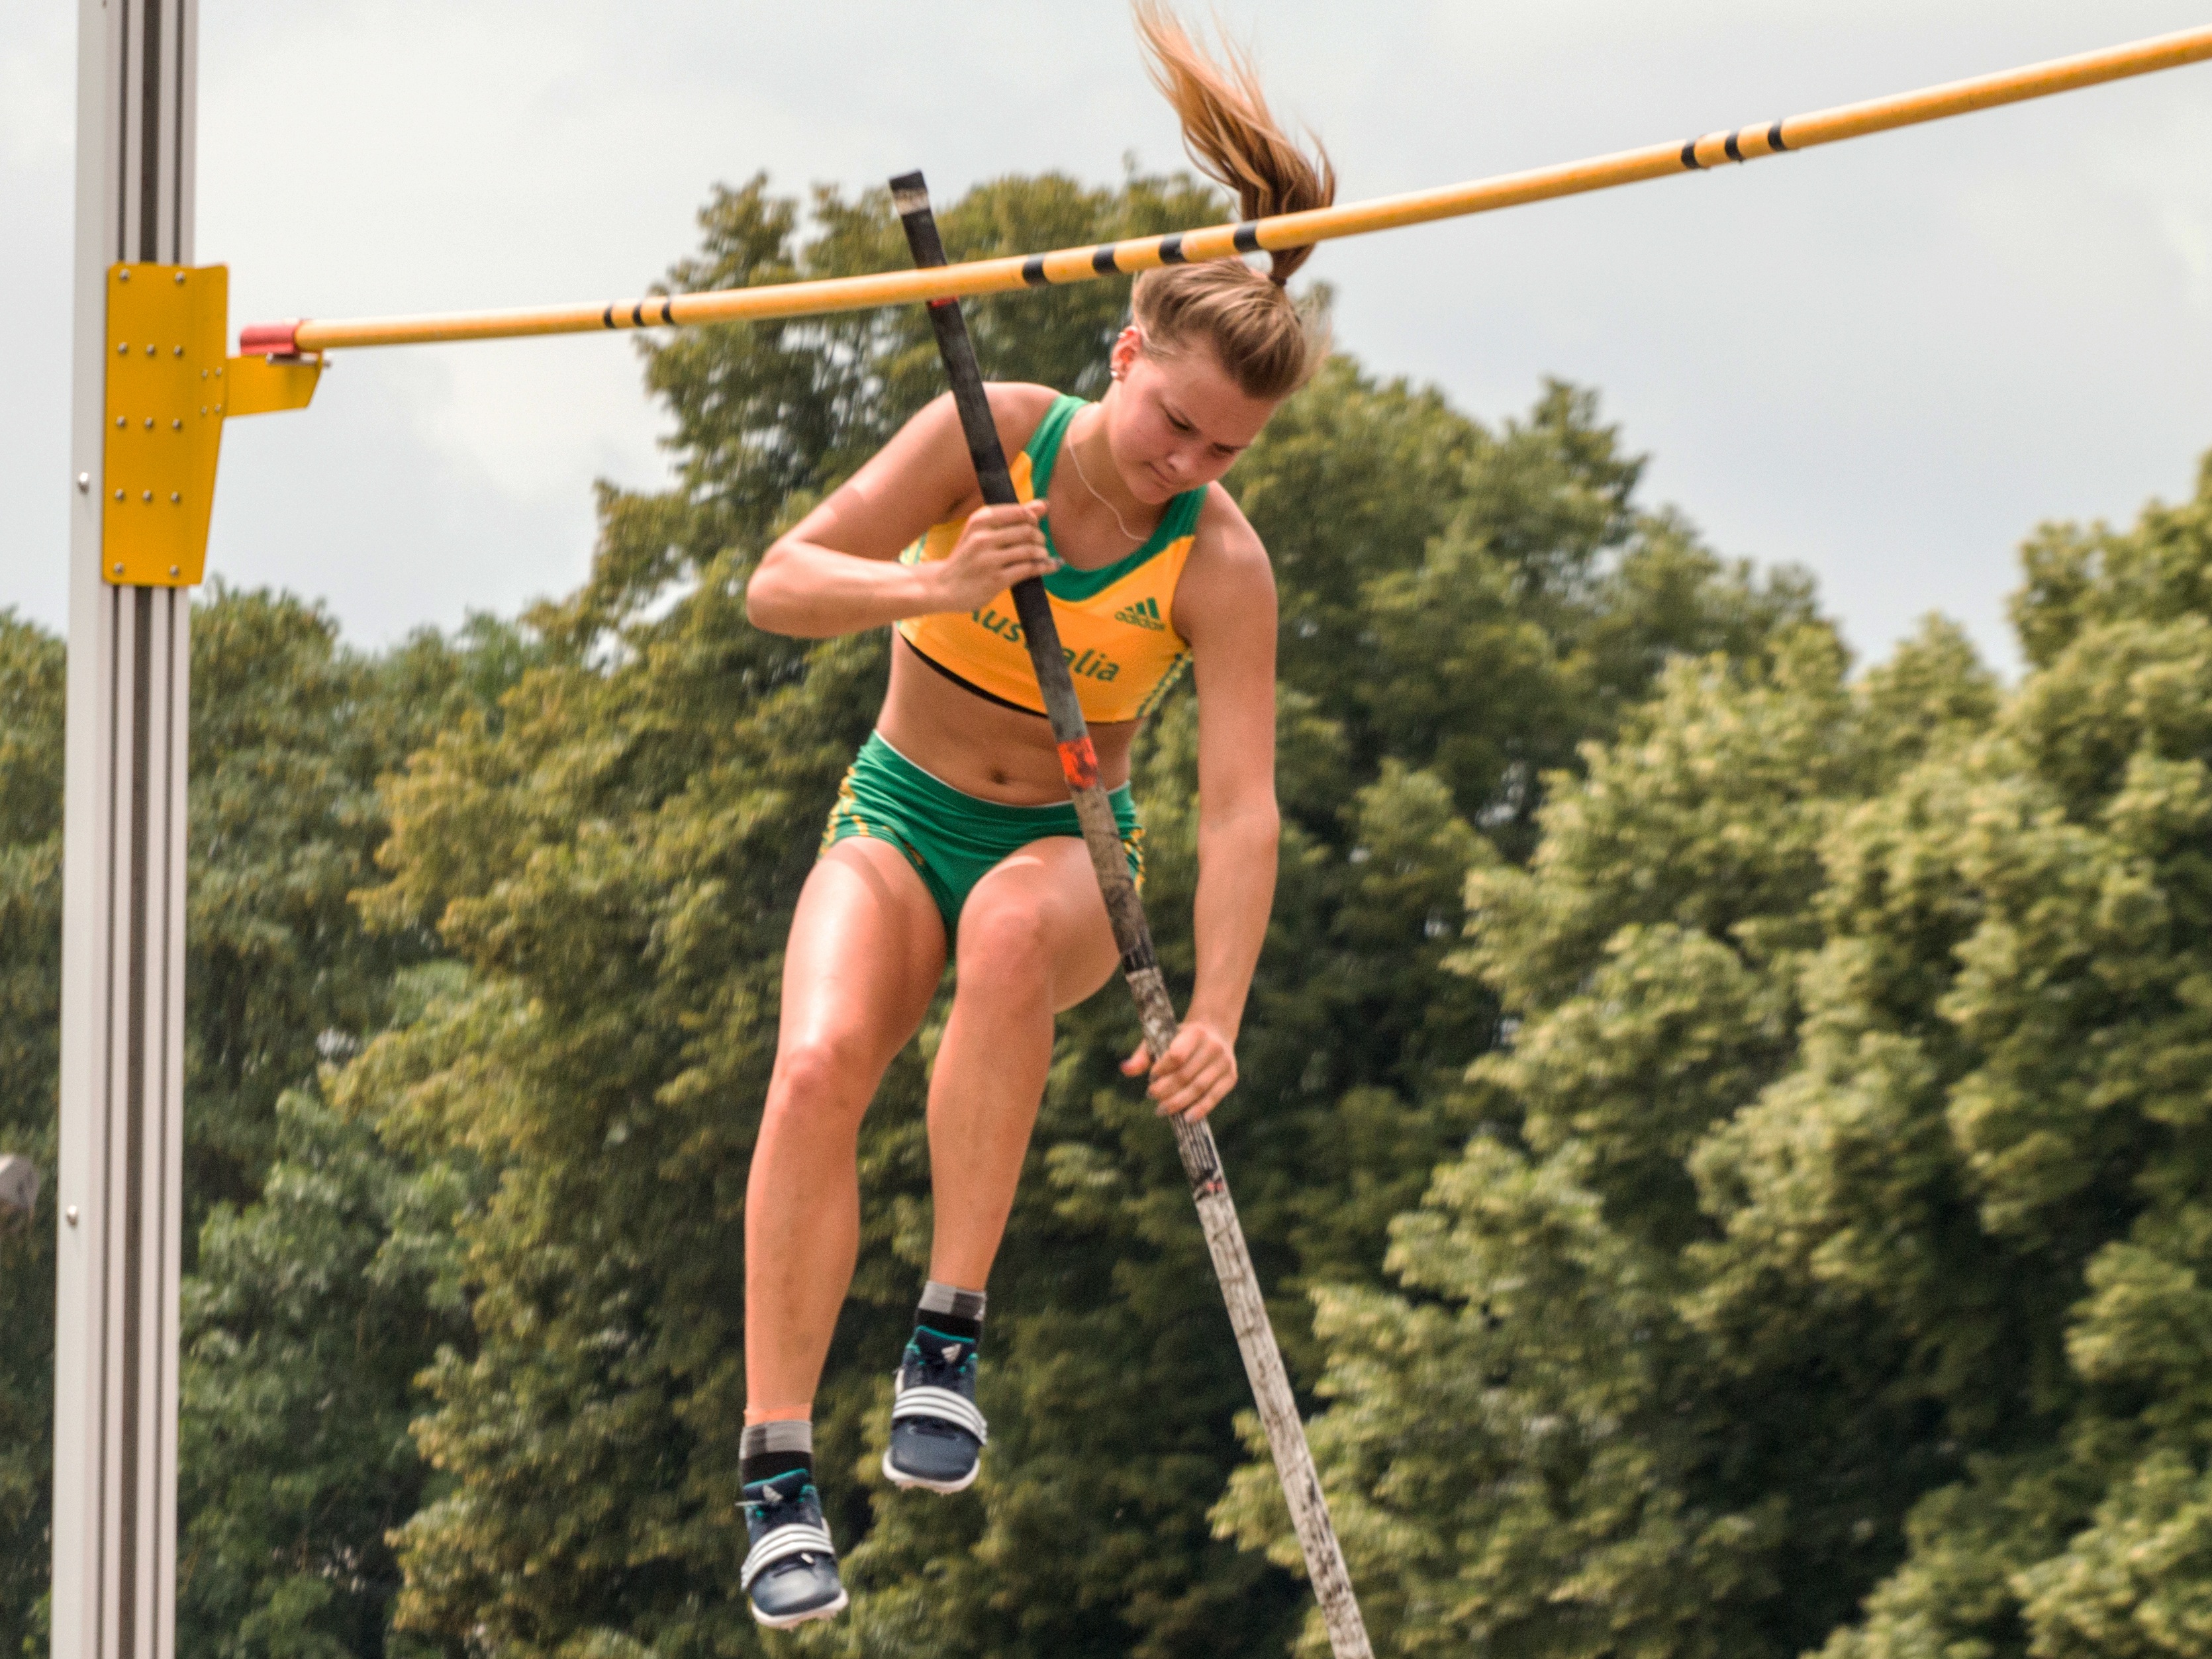
person, sport, adventure, jumping, extreme sport, sports, athletics, physical exercise, junior gala, pole vault, human action, track and field athletics